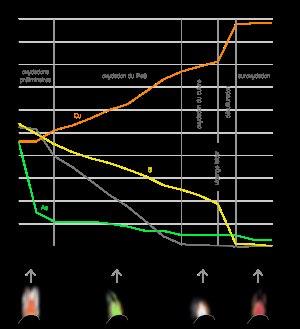
Le procédé Manhès-David est un procédé d'affinage des mattes de cuivre inventé en 1880 par l'industriel français Pierre Manhès et son ingénieur Paul David. Inspiré du procédé Bessemer, il consiste en l'utilisation d'un convertisseur pour oxyder avec de l'air les éléments chimiques indésirables contenus dans la matte afin de la transformer en cuivre.